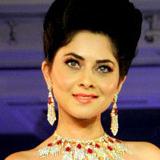
Age: 24